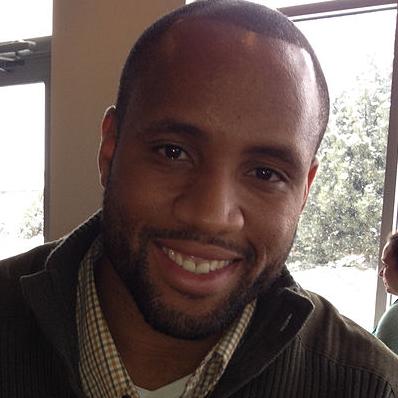
Age: 30